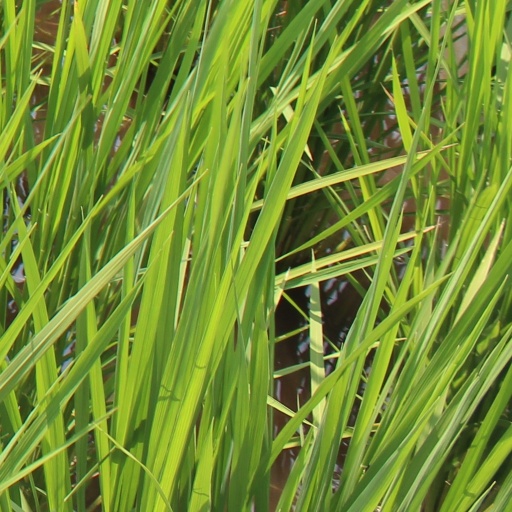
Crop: rice